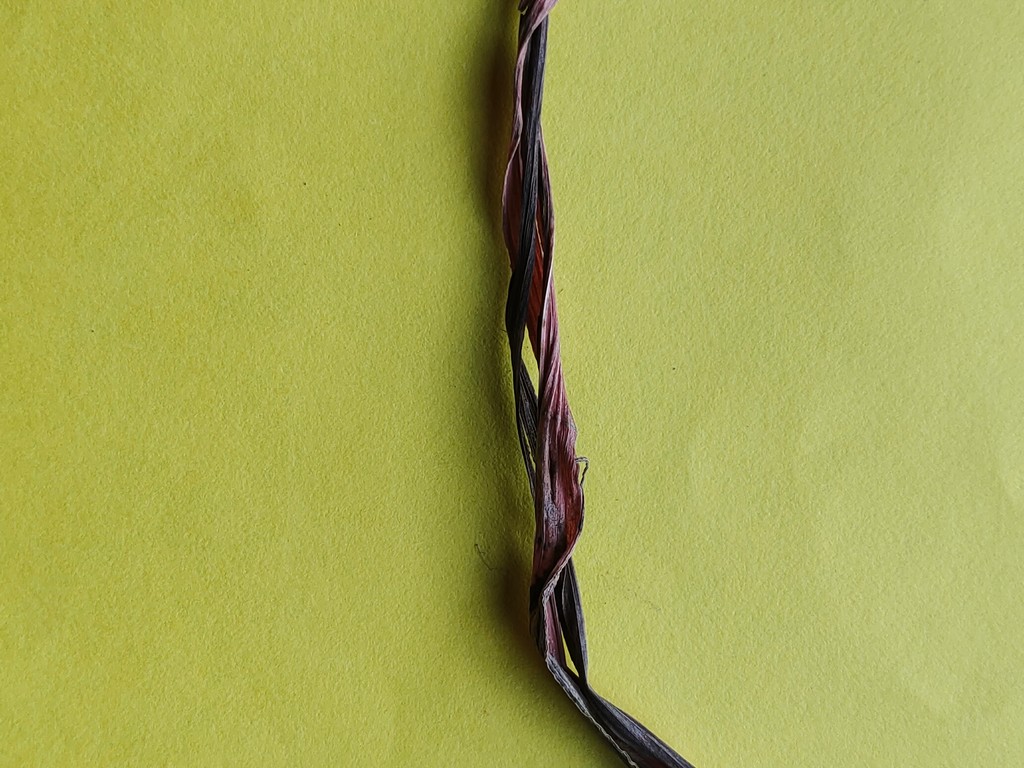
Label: Dried